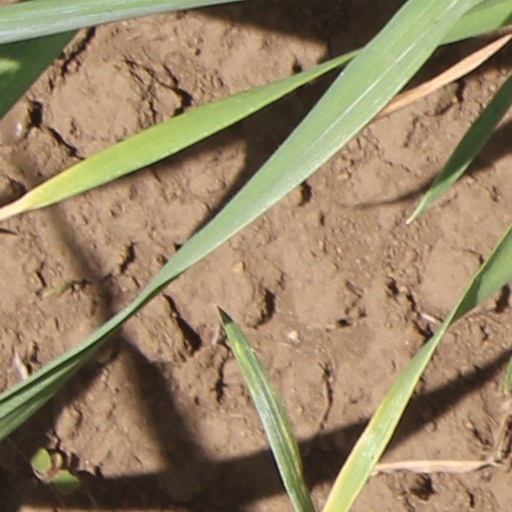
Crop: wheat